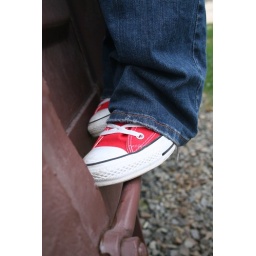
Climbing a train's ladder in red shoes